National Commission on Fiscal Responsibility and Reform

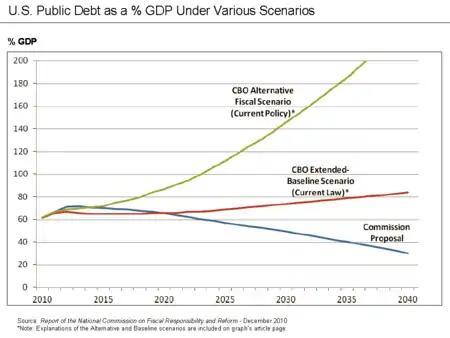
Report of the National Commission on Fiscal Responsibility and Reform-Public Debt as % GDP Under Various Scenarios

On November 10, co-chairs Simpson and Bowles released a draft proposal for consideration by other commission members providing the basis for the final report to be released later. The co-chairs proposal reduced the deficit by $4 trillion, reformed Social Security and the tax code and included health-care savings and an illustrative savings of $200 billion of discretionary cuts.